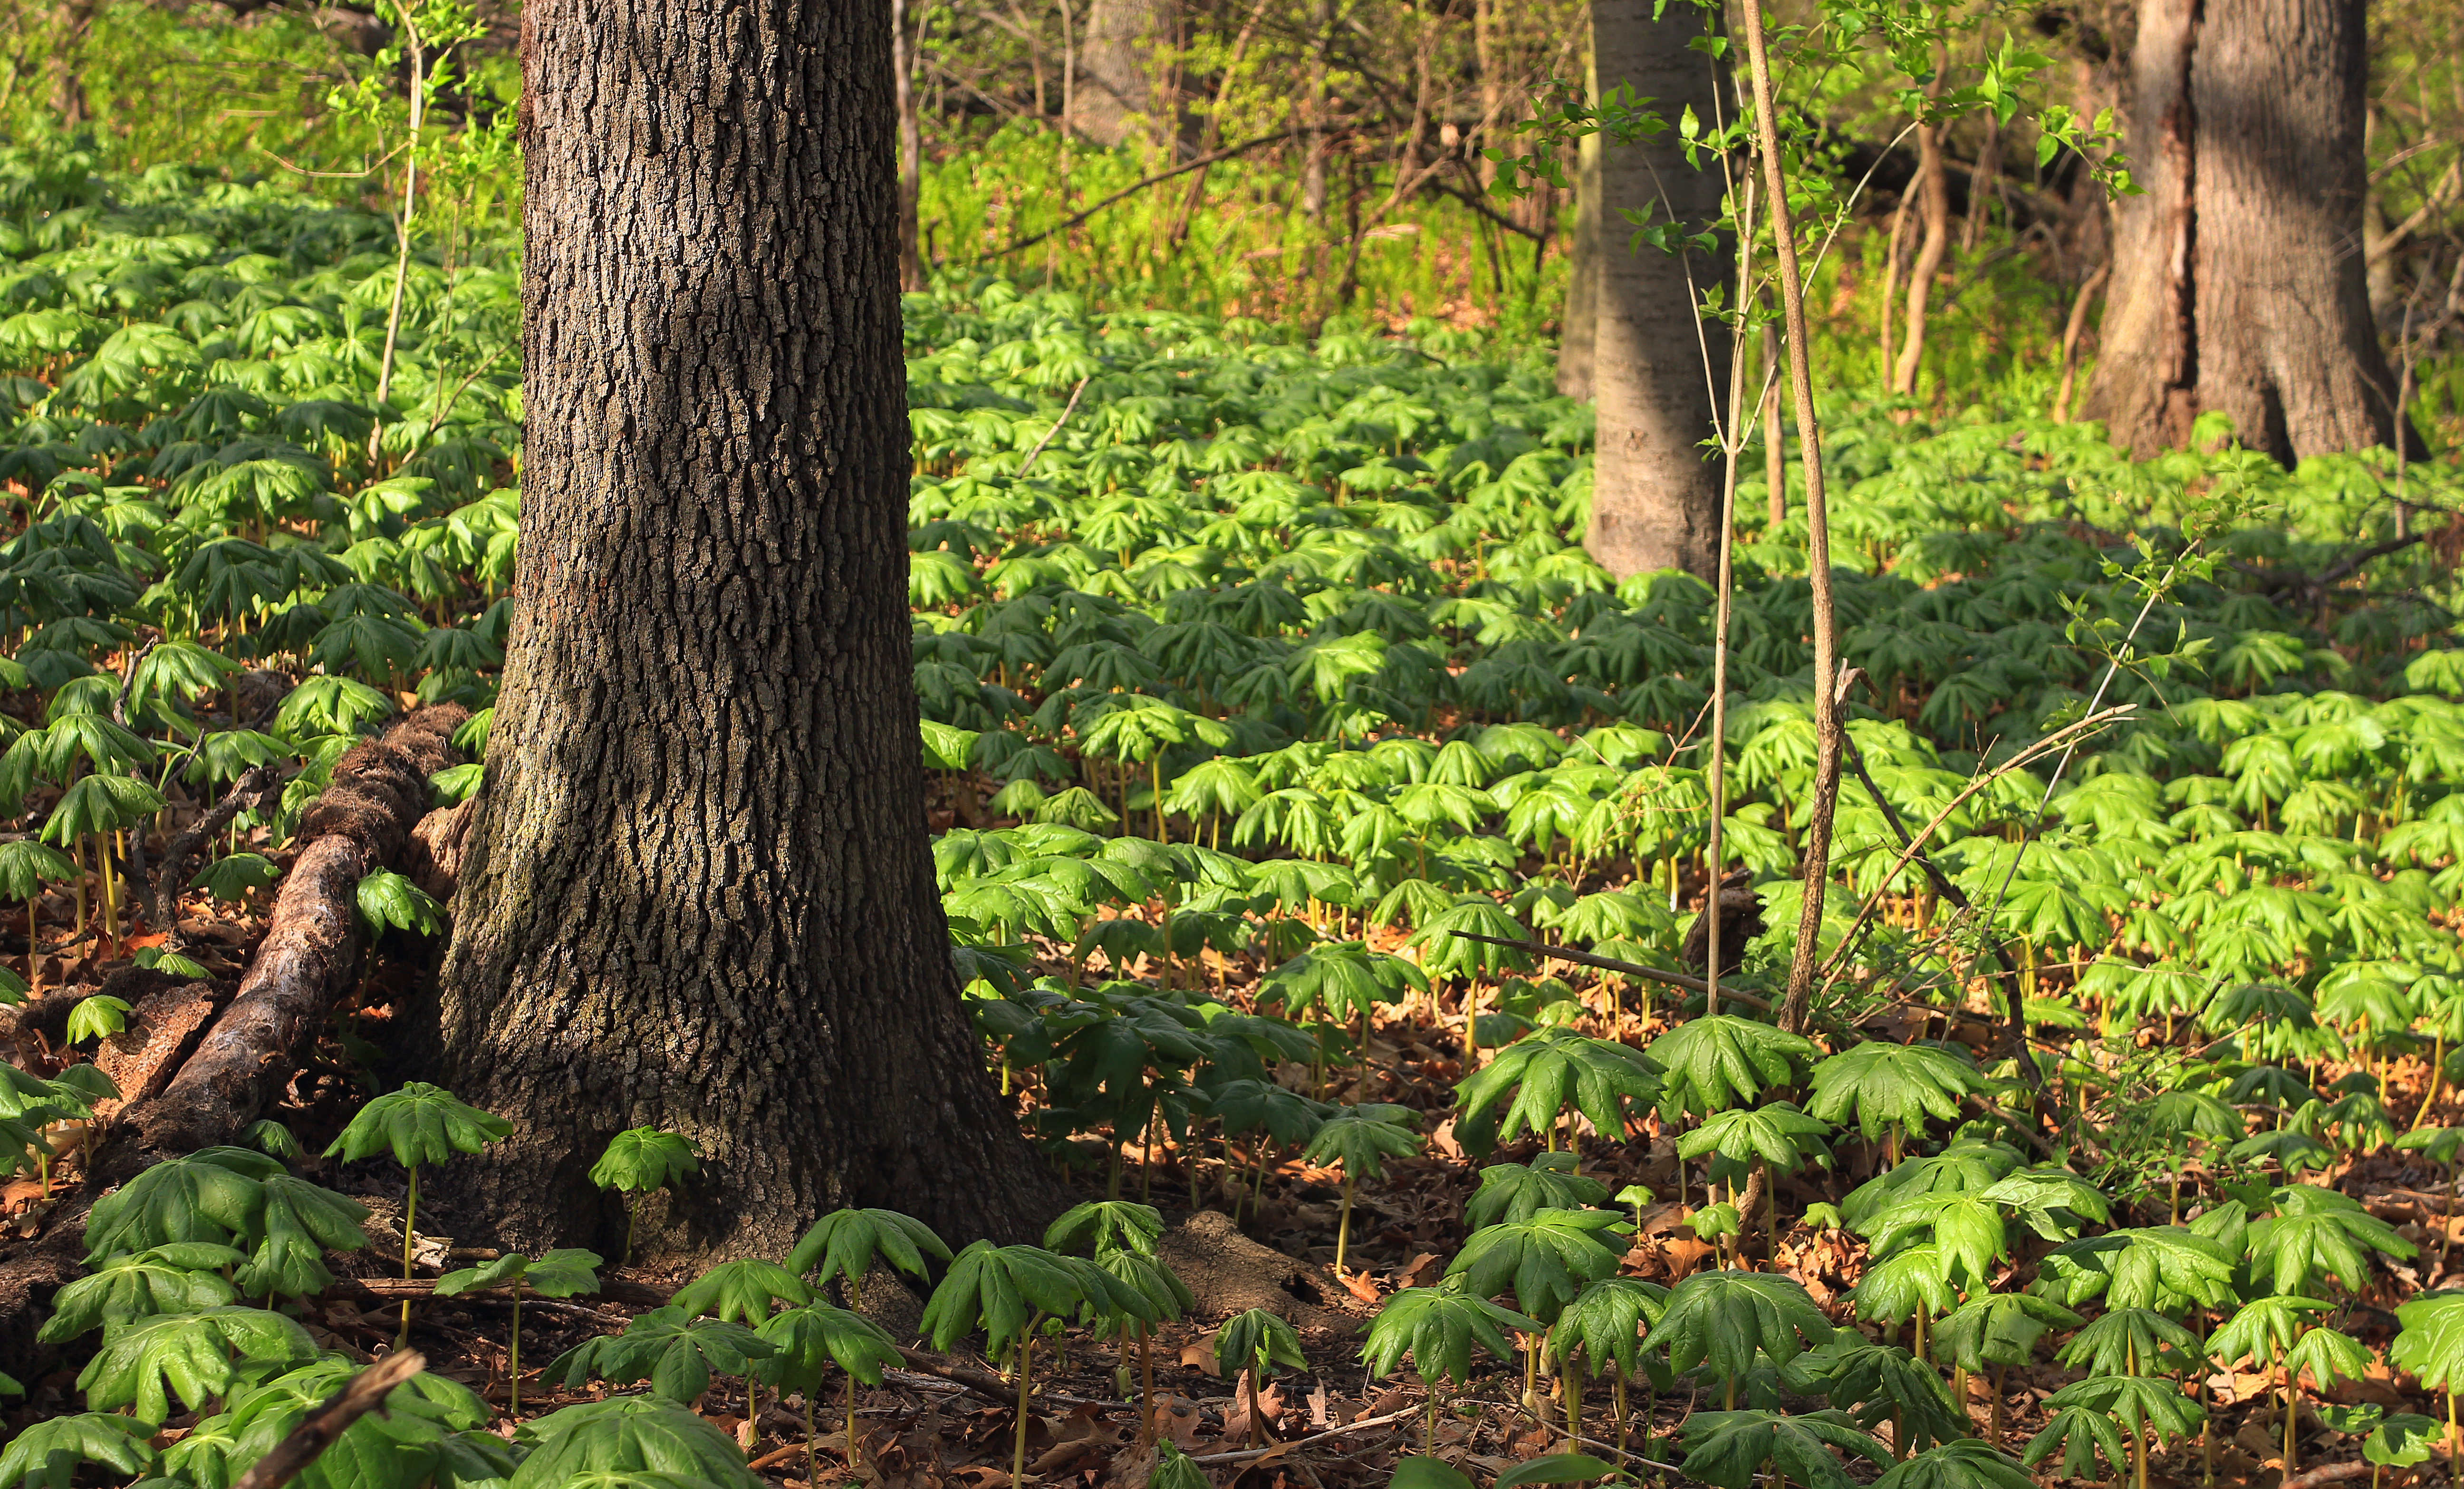
tree, nature, forest, plant, leaf, flower, trunk, spring, green, jungle, autumn, botany, flora, plants, trees, creativecommons, vegetation, shrub, rainforest, deciduous, understory, undergrowth, pennsylvania, oldgrowthforest, lehighvalley, northamptoncounty, relictforest, plantation, mayapples, louisewmoorepark, louisewmoorecountypark, matsonswoods, matsonwoods, woodland, habitat, ecosystem, biome, old growth forest, natural environment, woody plant